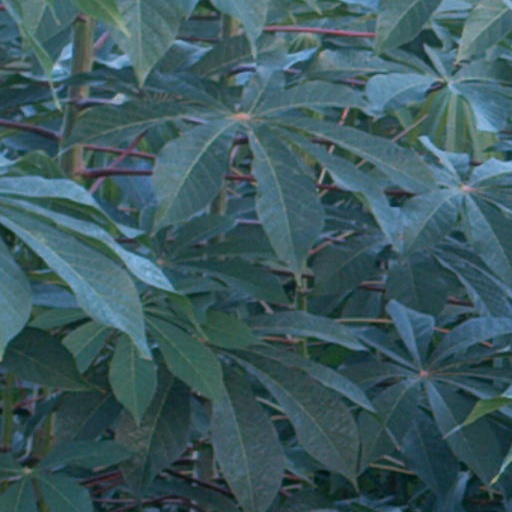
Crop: cassava